Shoranur Junction railway station

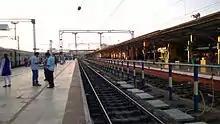

There are 7 platforms at the station for handling long and short-distance trains. platforms 1, 2 and 3 mainly handle passenger trains originating from the station, while platforms 4, 5, 6 and 7 cater to long-distance express trains. There is only a single terminal which is located towards the northern side of the station. As part of setting up of automatic signalling system between Ernakulam and Shoranur railway stations, the yard of the station will be remodelled in such a way that all 7 platforms will be able to dispatch and receive trains simultaneously. The Palakkad-Shoranur line and the Thrissur-Shoranur are doubletracked while the Nilambur line is single tracked .All lines from the station have been electrified.